John W. Chandler House

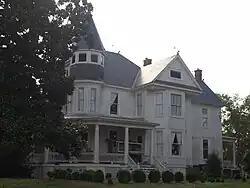
House in 2013

John W. Chandler House, also known as Mears House, is a historic home located at Exmore, Northampton County, Virginia. It was built in 1889–1890, and is a large two-story, frame Queen Anne style dwelling. It features a complex hipped-cross-gabled roof clad in slate shingles; a tower with octagonal roof; a two-story, projecting, canted bay capped by a closed gable; projecting curved bay, crowned by a closed gable with Palladian-style window; and a wrap around porch with Tuscan order columns. Also on the property are a contributing garage and sheds.